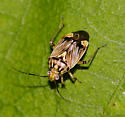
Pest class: lygus_bug